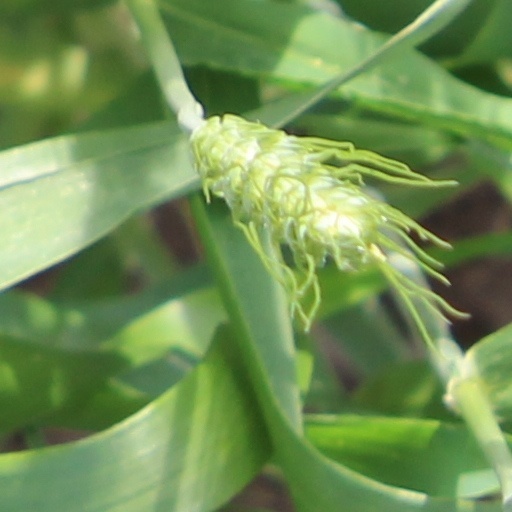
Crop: wheat